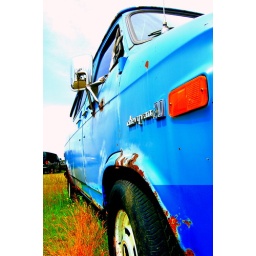
in a van down by the river